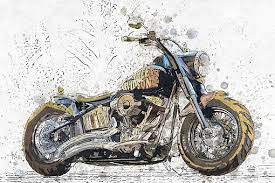
Vehicle type: Motorcycles